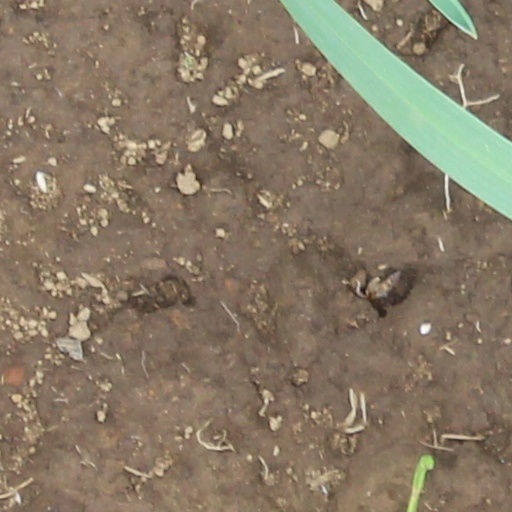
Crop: wheat